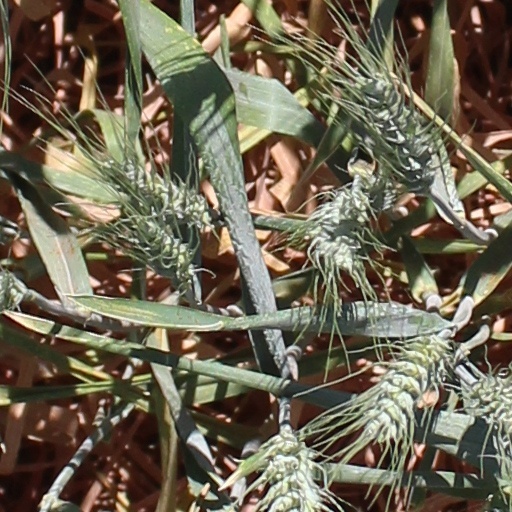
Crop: wheat